Manistee National Forest

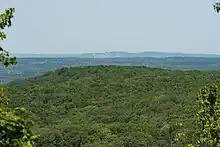
A scenic overlook atop a hill in the Manistee National Forest

The forest consists of a mix of hardwoods and pines, with red pine ("Pinus resinosa") as the most dominant species. A common feature of all Michigan National Forests are the large straight rows of planted red pines, which were planted by the Civilian Conservation Corps in the 1930s. Today many are over tall and constitute a significant source of revenue from timber sales. The largest contiguous red pine plantation in North America is in the Manistee National Forest, called the Kellog Plantation.